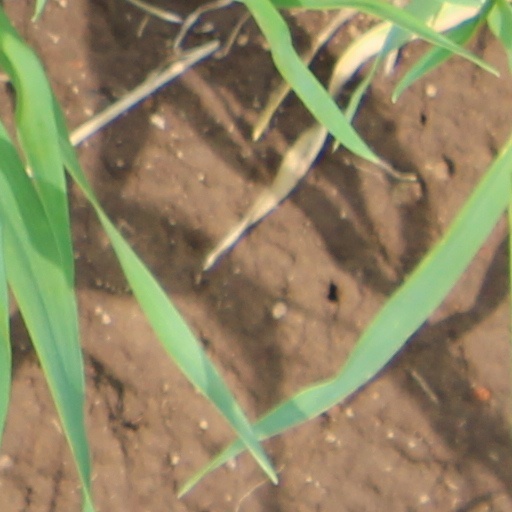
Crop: wheat